AGM-86 ALCM

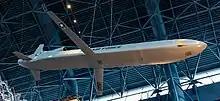
The fuselage stretch for the ERV is evident in Udvar-Hazy Center's AGM-86B.

Meanwhile, the Air Force had also issued a requirement for a version with a much longer range. This would allow the bombers to launch their missiles from far off the Russian coast, placing it outside the range of the interceptors as well. To reach the intended range, this new Extended Range Version (ERV) would have to be lengthened to contain more fuel, or external fuel tanks would have to be added. Either change would make it too large to fit on the SRAM launchers and the extended-fuselage version would be too large to fit in the bomb bay of the new B-1 Lancer bomber. The Air Force intended to replace the original ALCM with the new version at some future date.